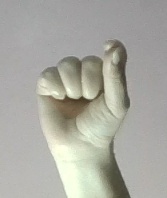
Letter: fa